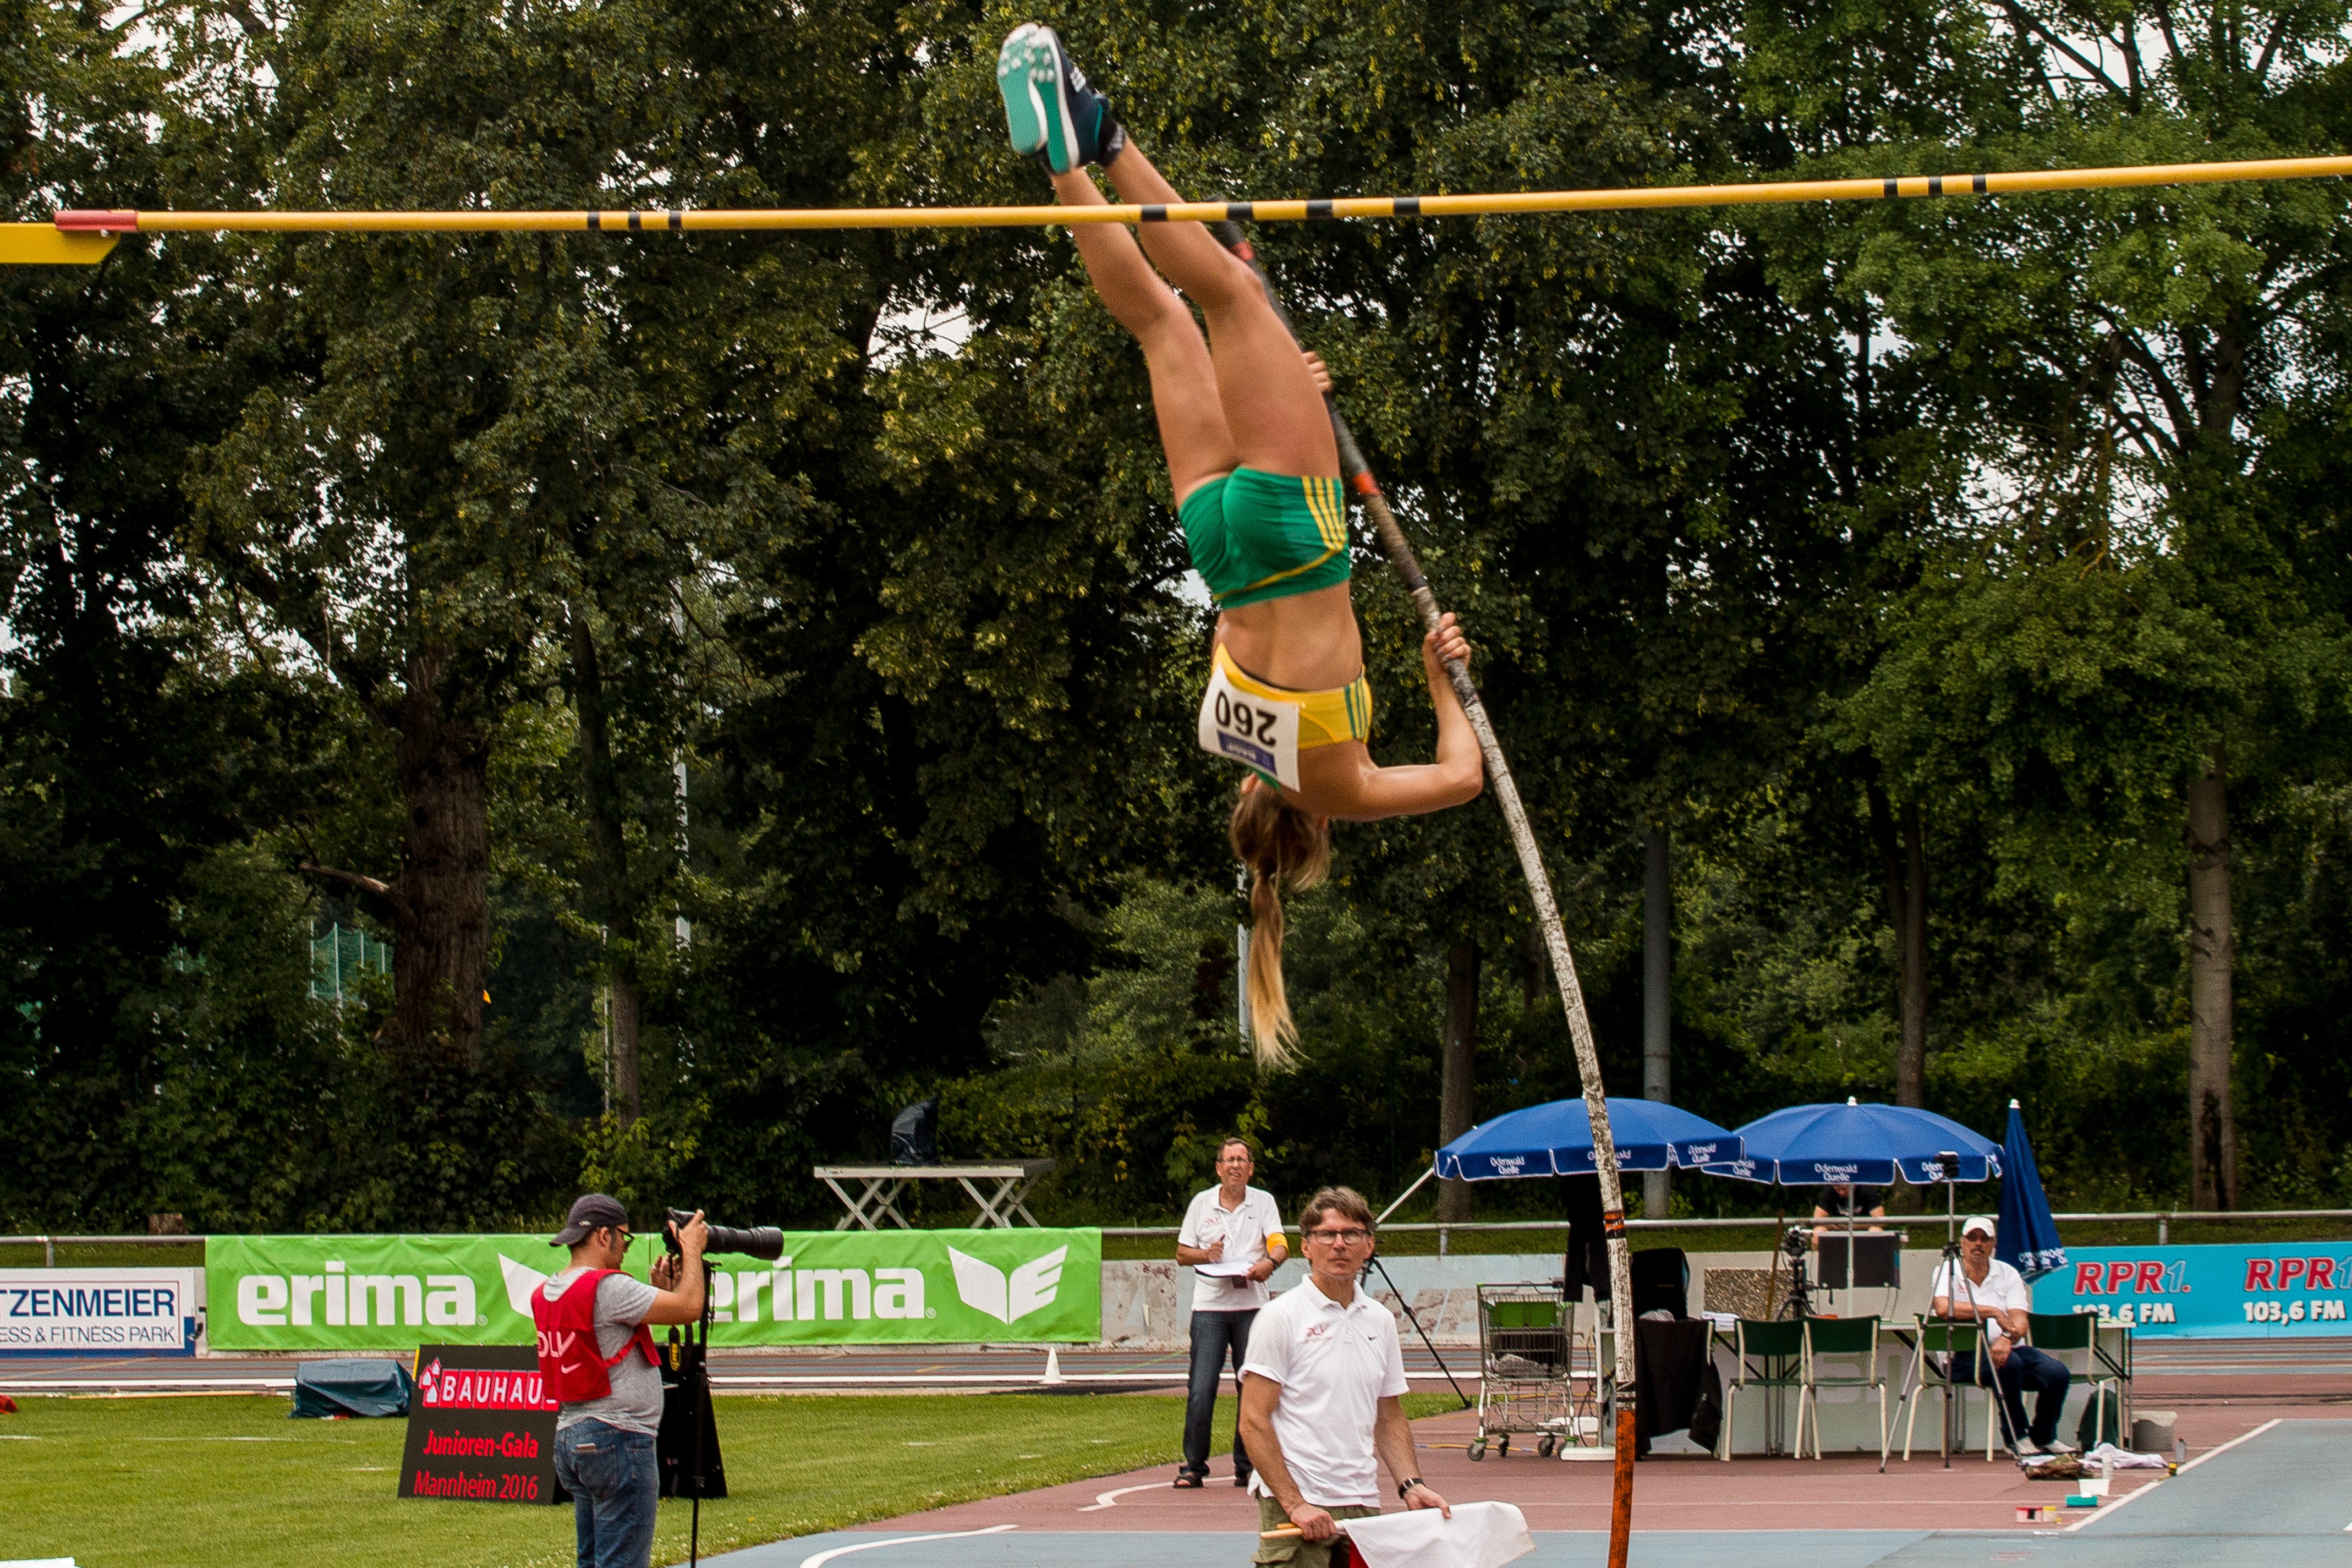
person, sport, jumping, sports, athletics, physical exercise, junior gala, pole vault, human action, track and field athletics, high jump